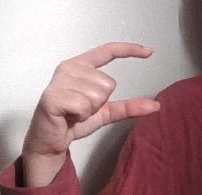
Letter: dal